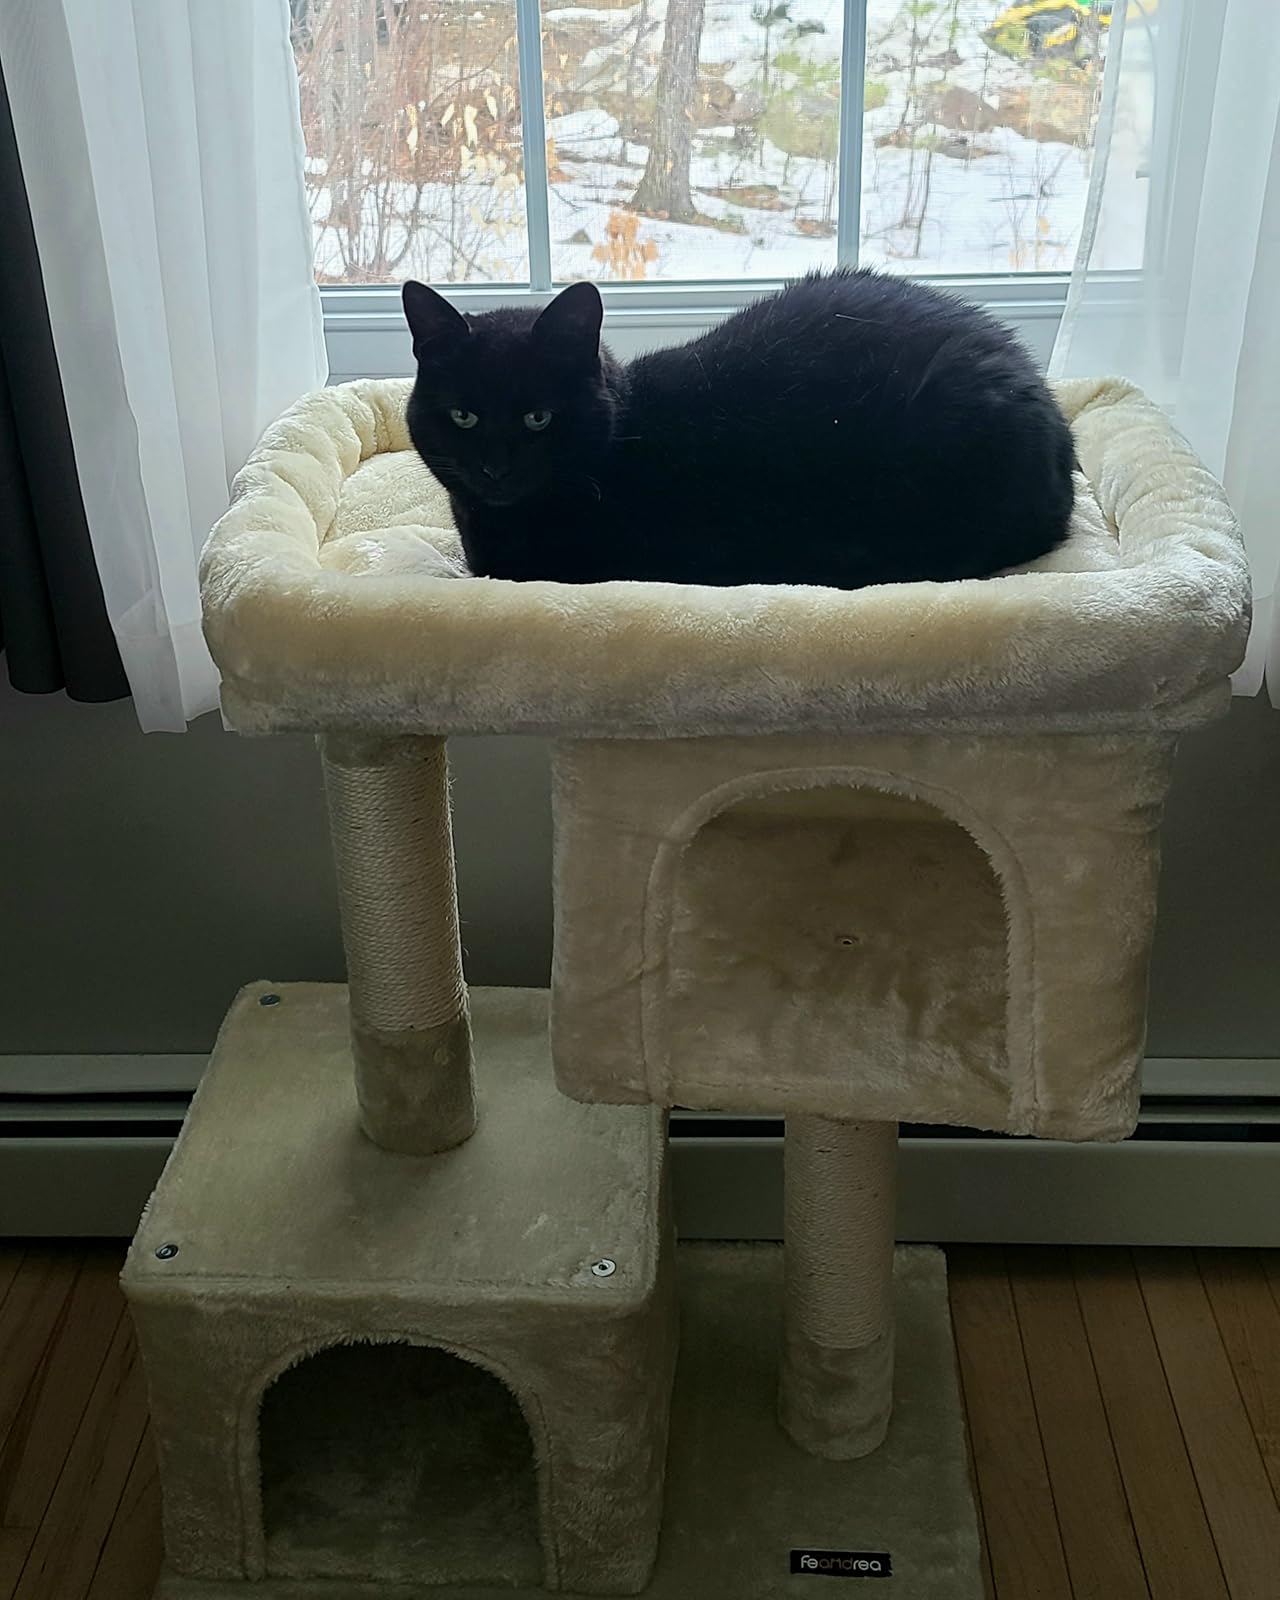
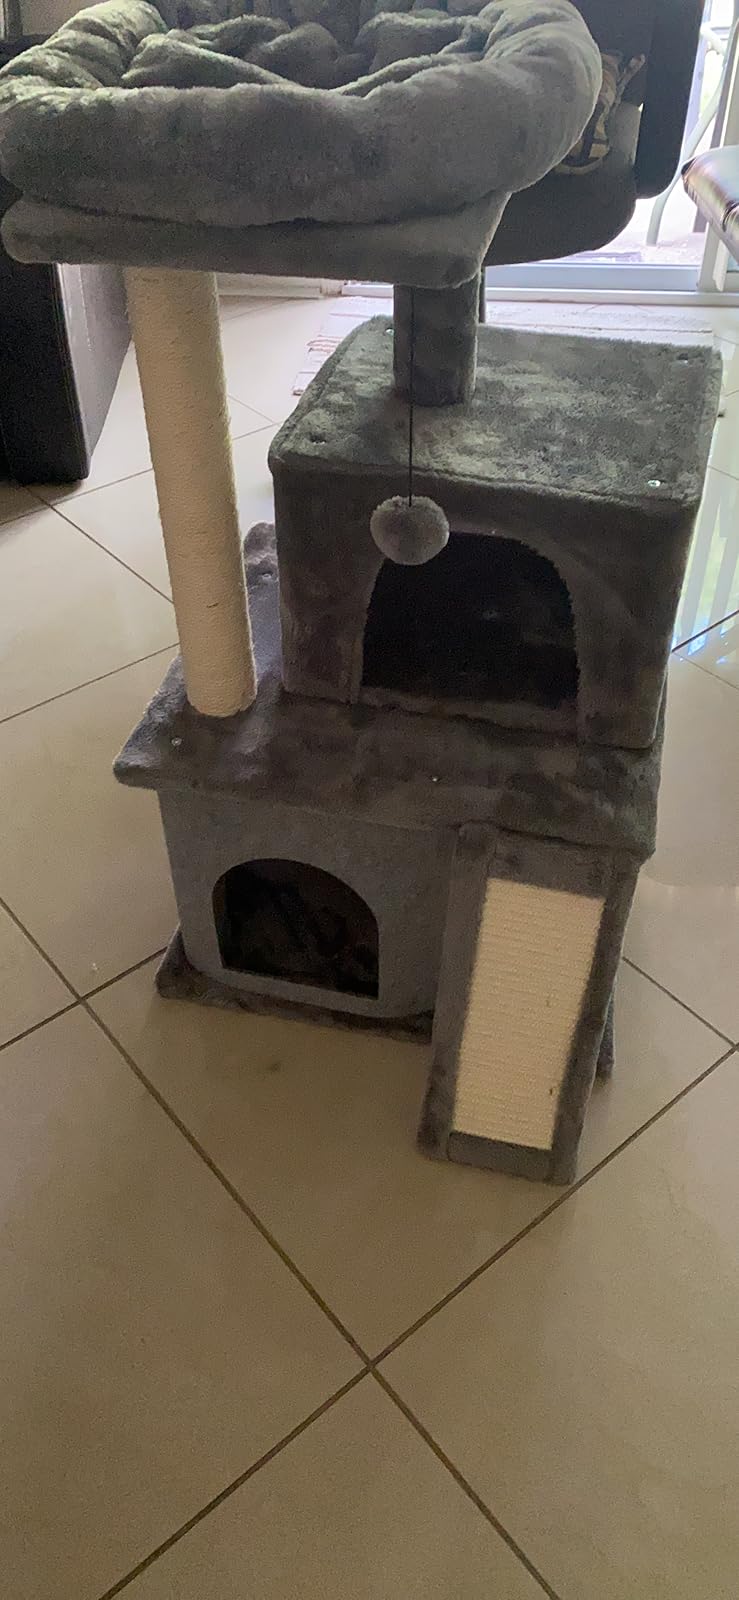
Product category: items_cat tree
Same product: no